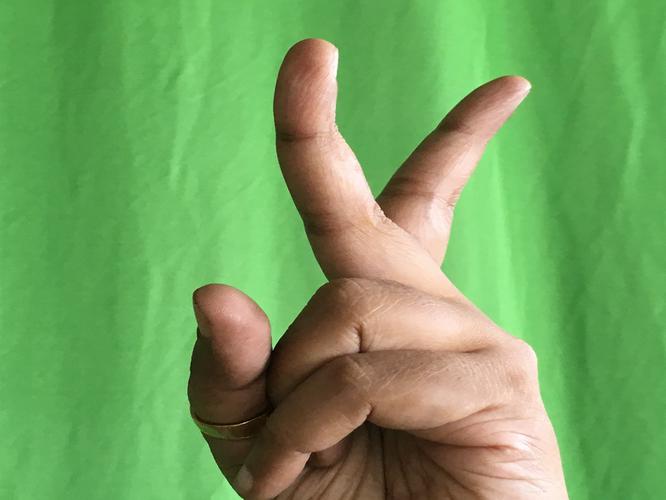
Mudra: Katrimukha
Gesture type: single_hand